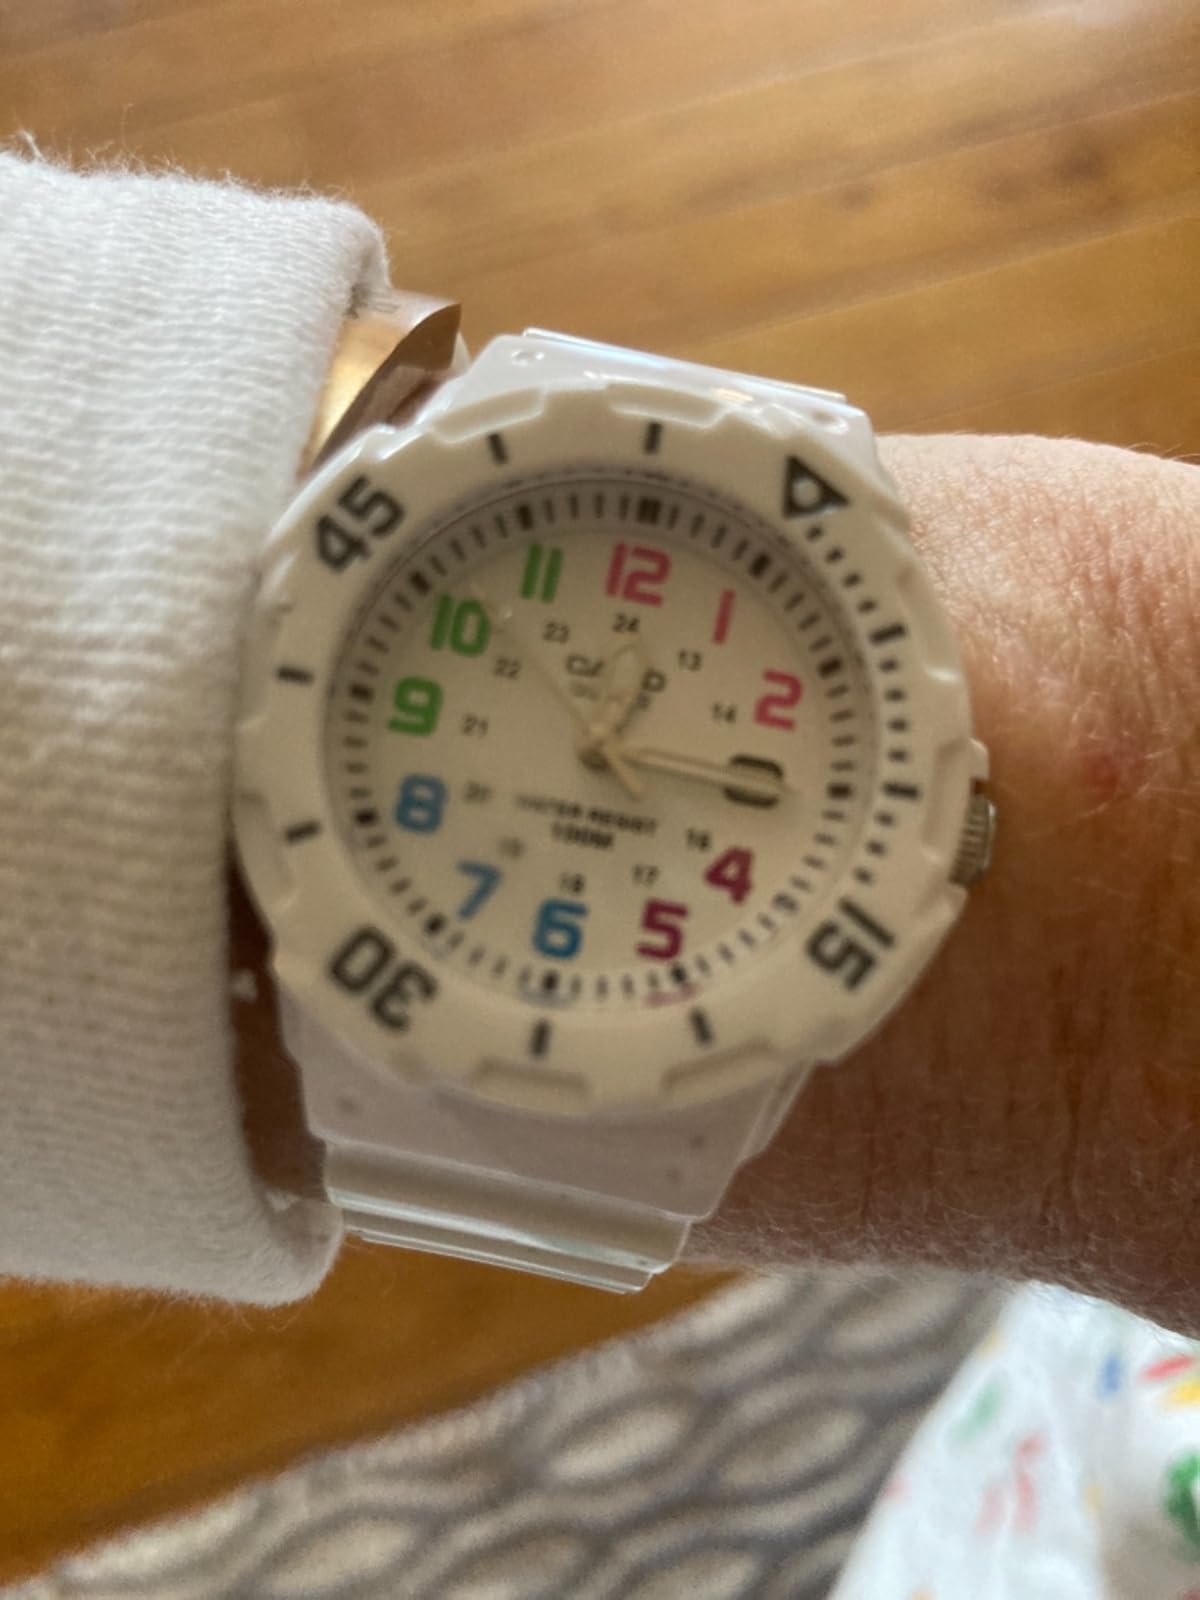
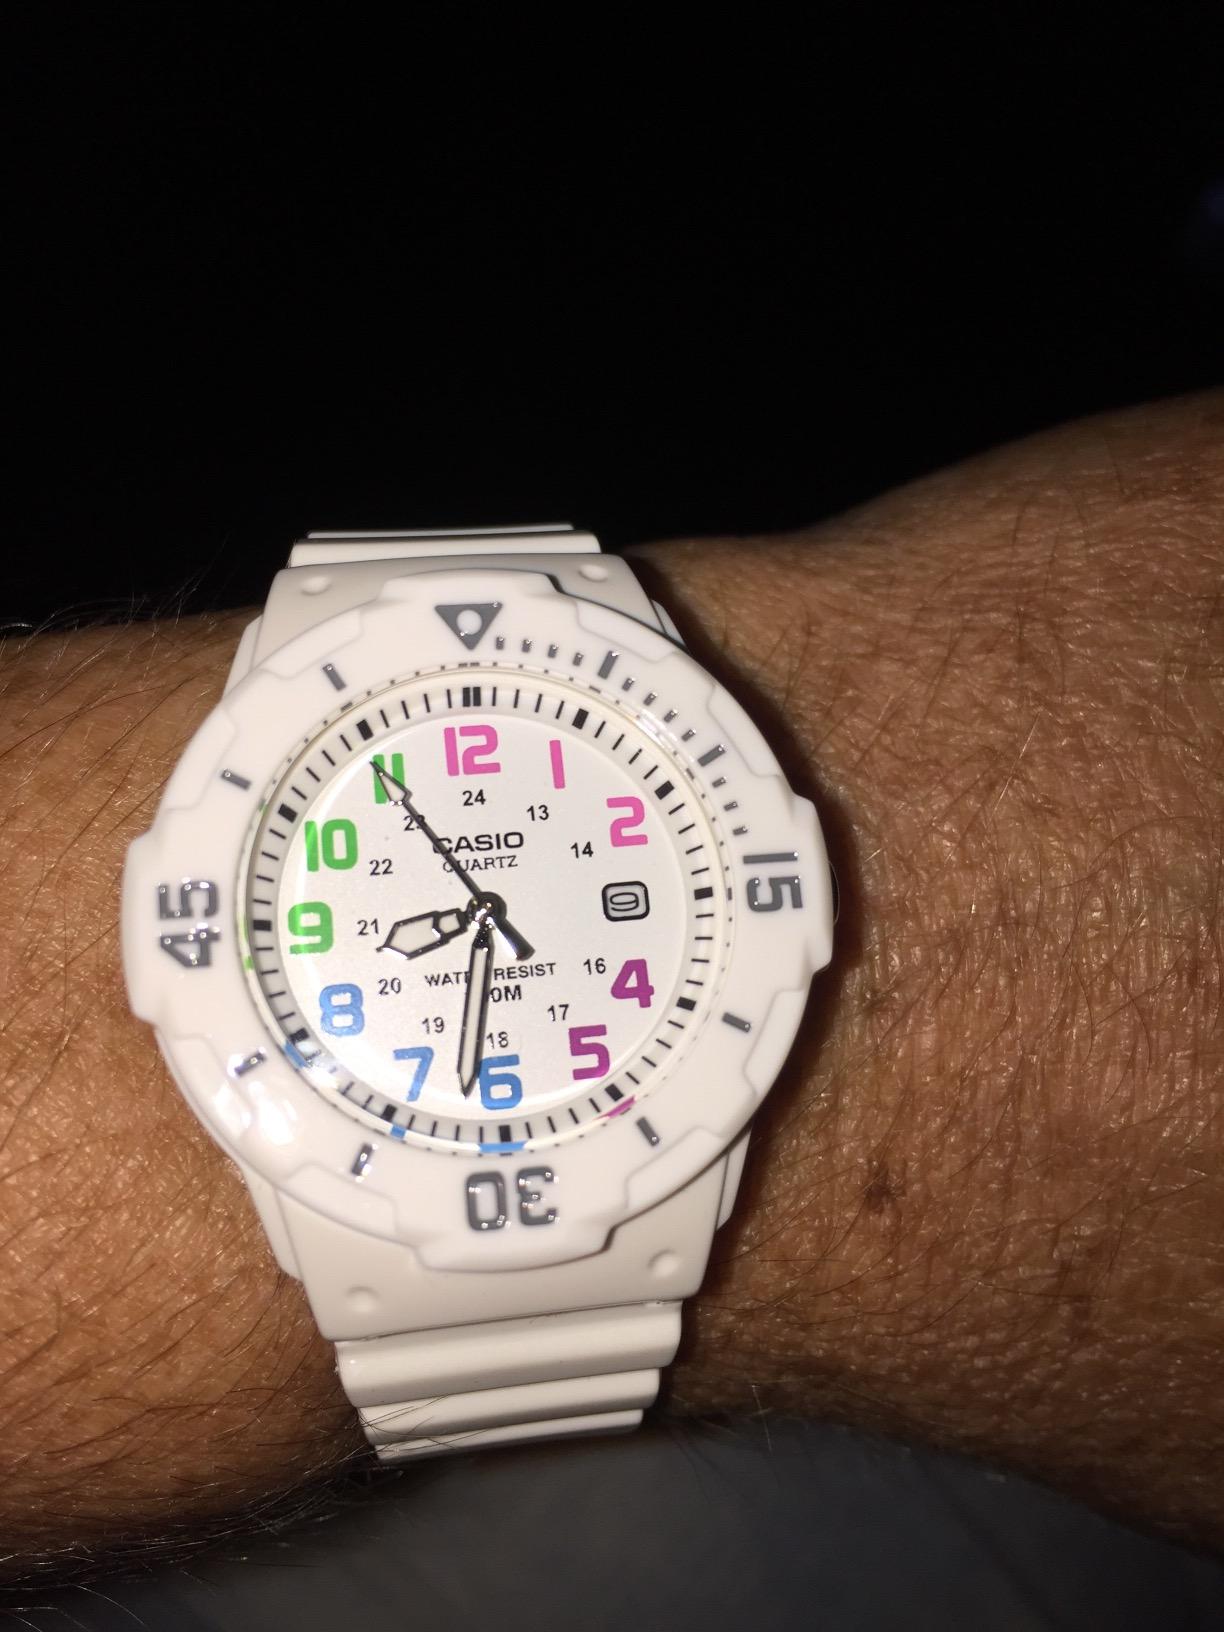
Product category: accessories_watch
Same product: yes